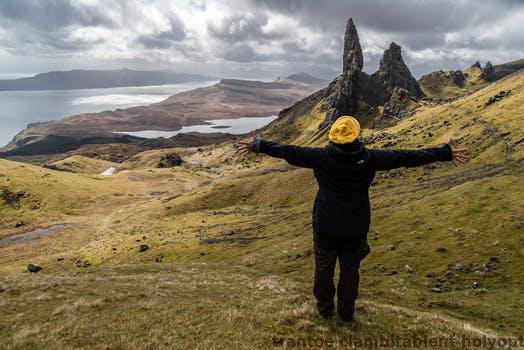
Label: Watermark